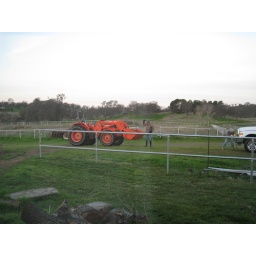
Phil came over before day break to free our truck form the mud in the field